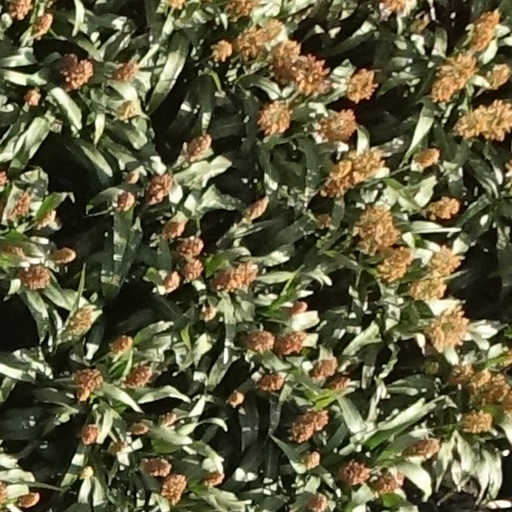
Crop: sorghum